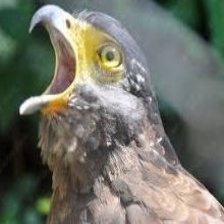
Species: CRESTED SERPENT EAGLE
Scientific name: SPILORNIS CHEELA